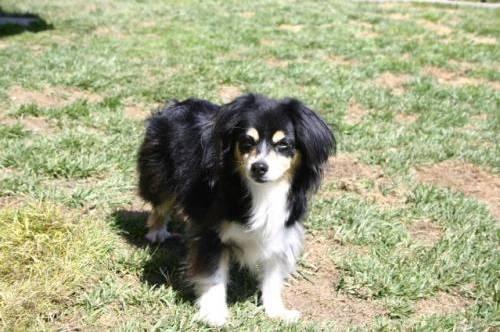
dog